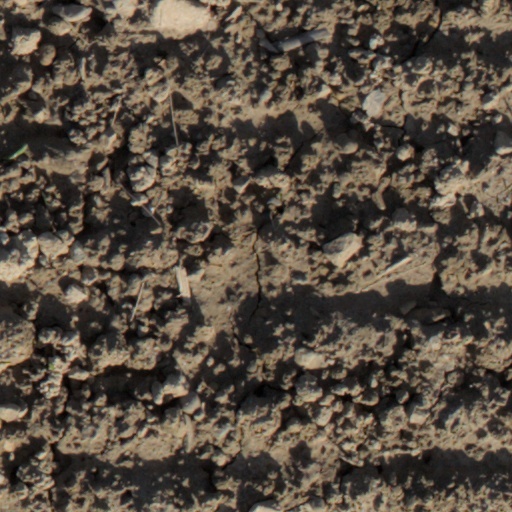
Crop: wheat